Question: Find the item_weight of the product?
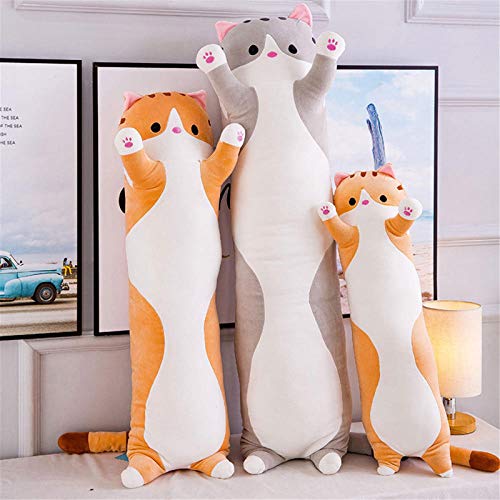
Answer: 4.0 gram